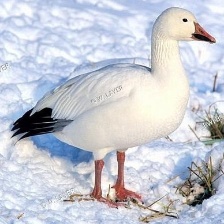
Species: SNOW GOOSE
Scientific name: ANSER CAERULESCENS
ImageNet parent category: goose